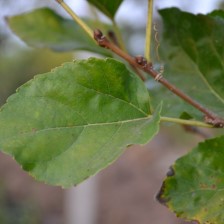
Variety: Kamphaengsaeng42